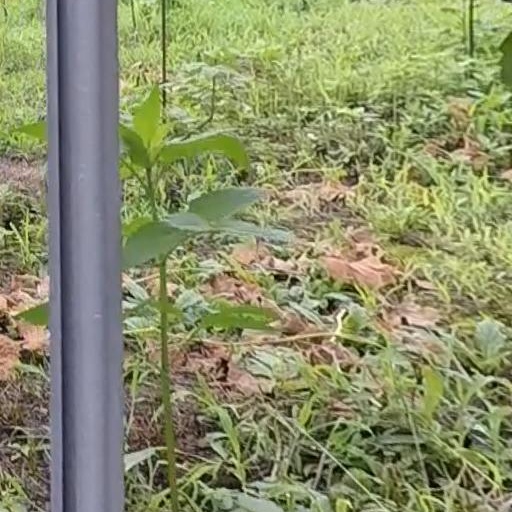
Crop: grape